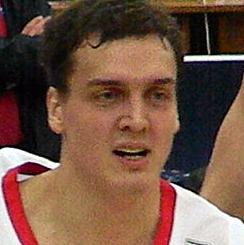
Age: 25